Describe the emotion expressed in this image:  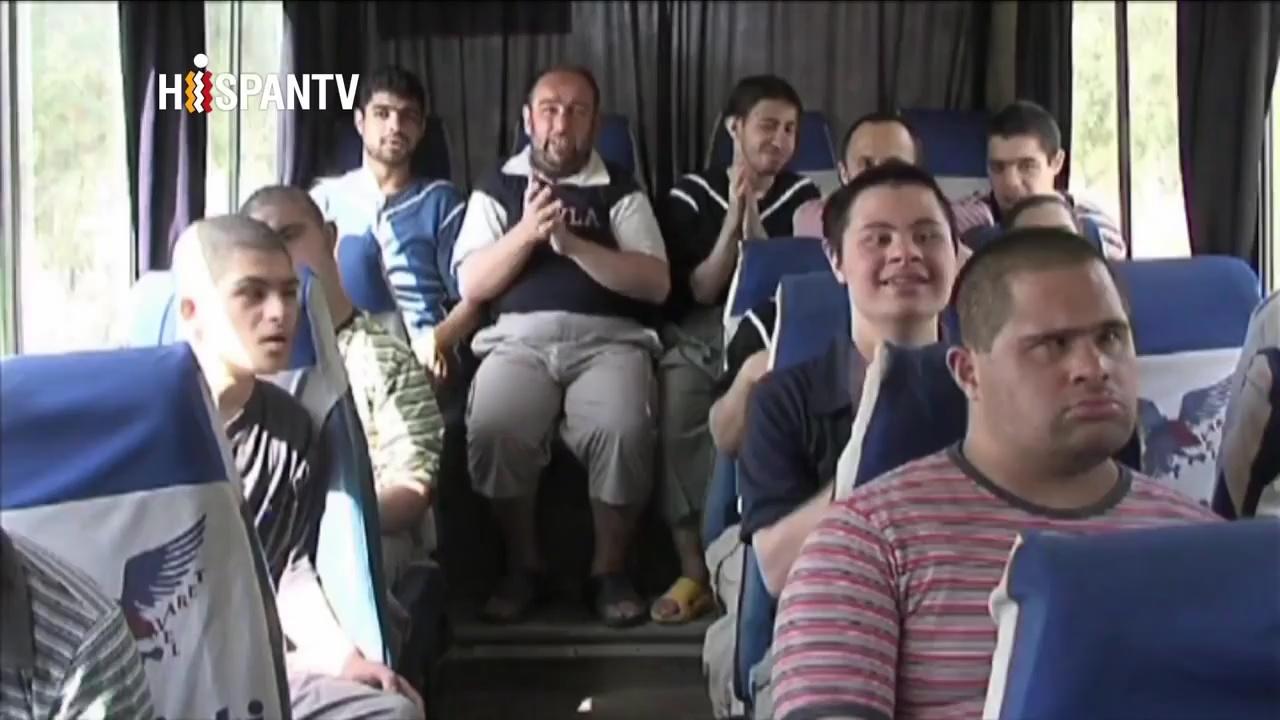
This person displays Fear, valence and arousal with high intensity.